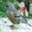
Label: bird